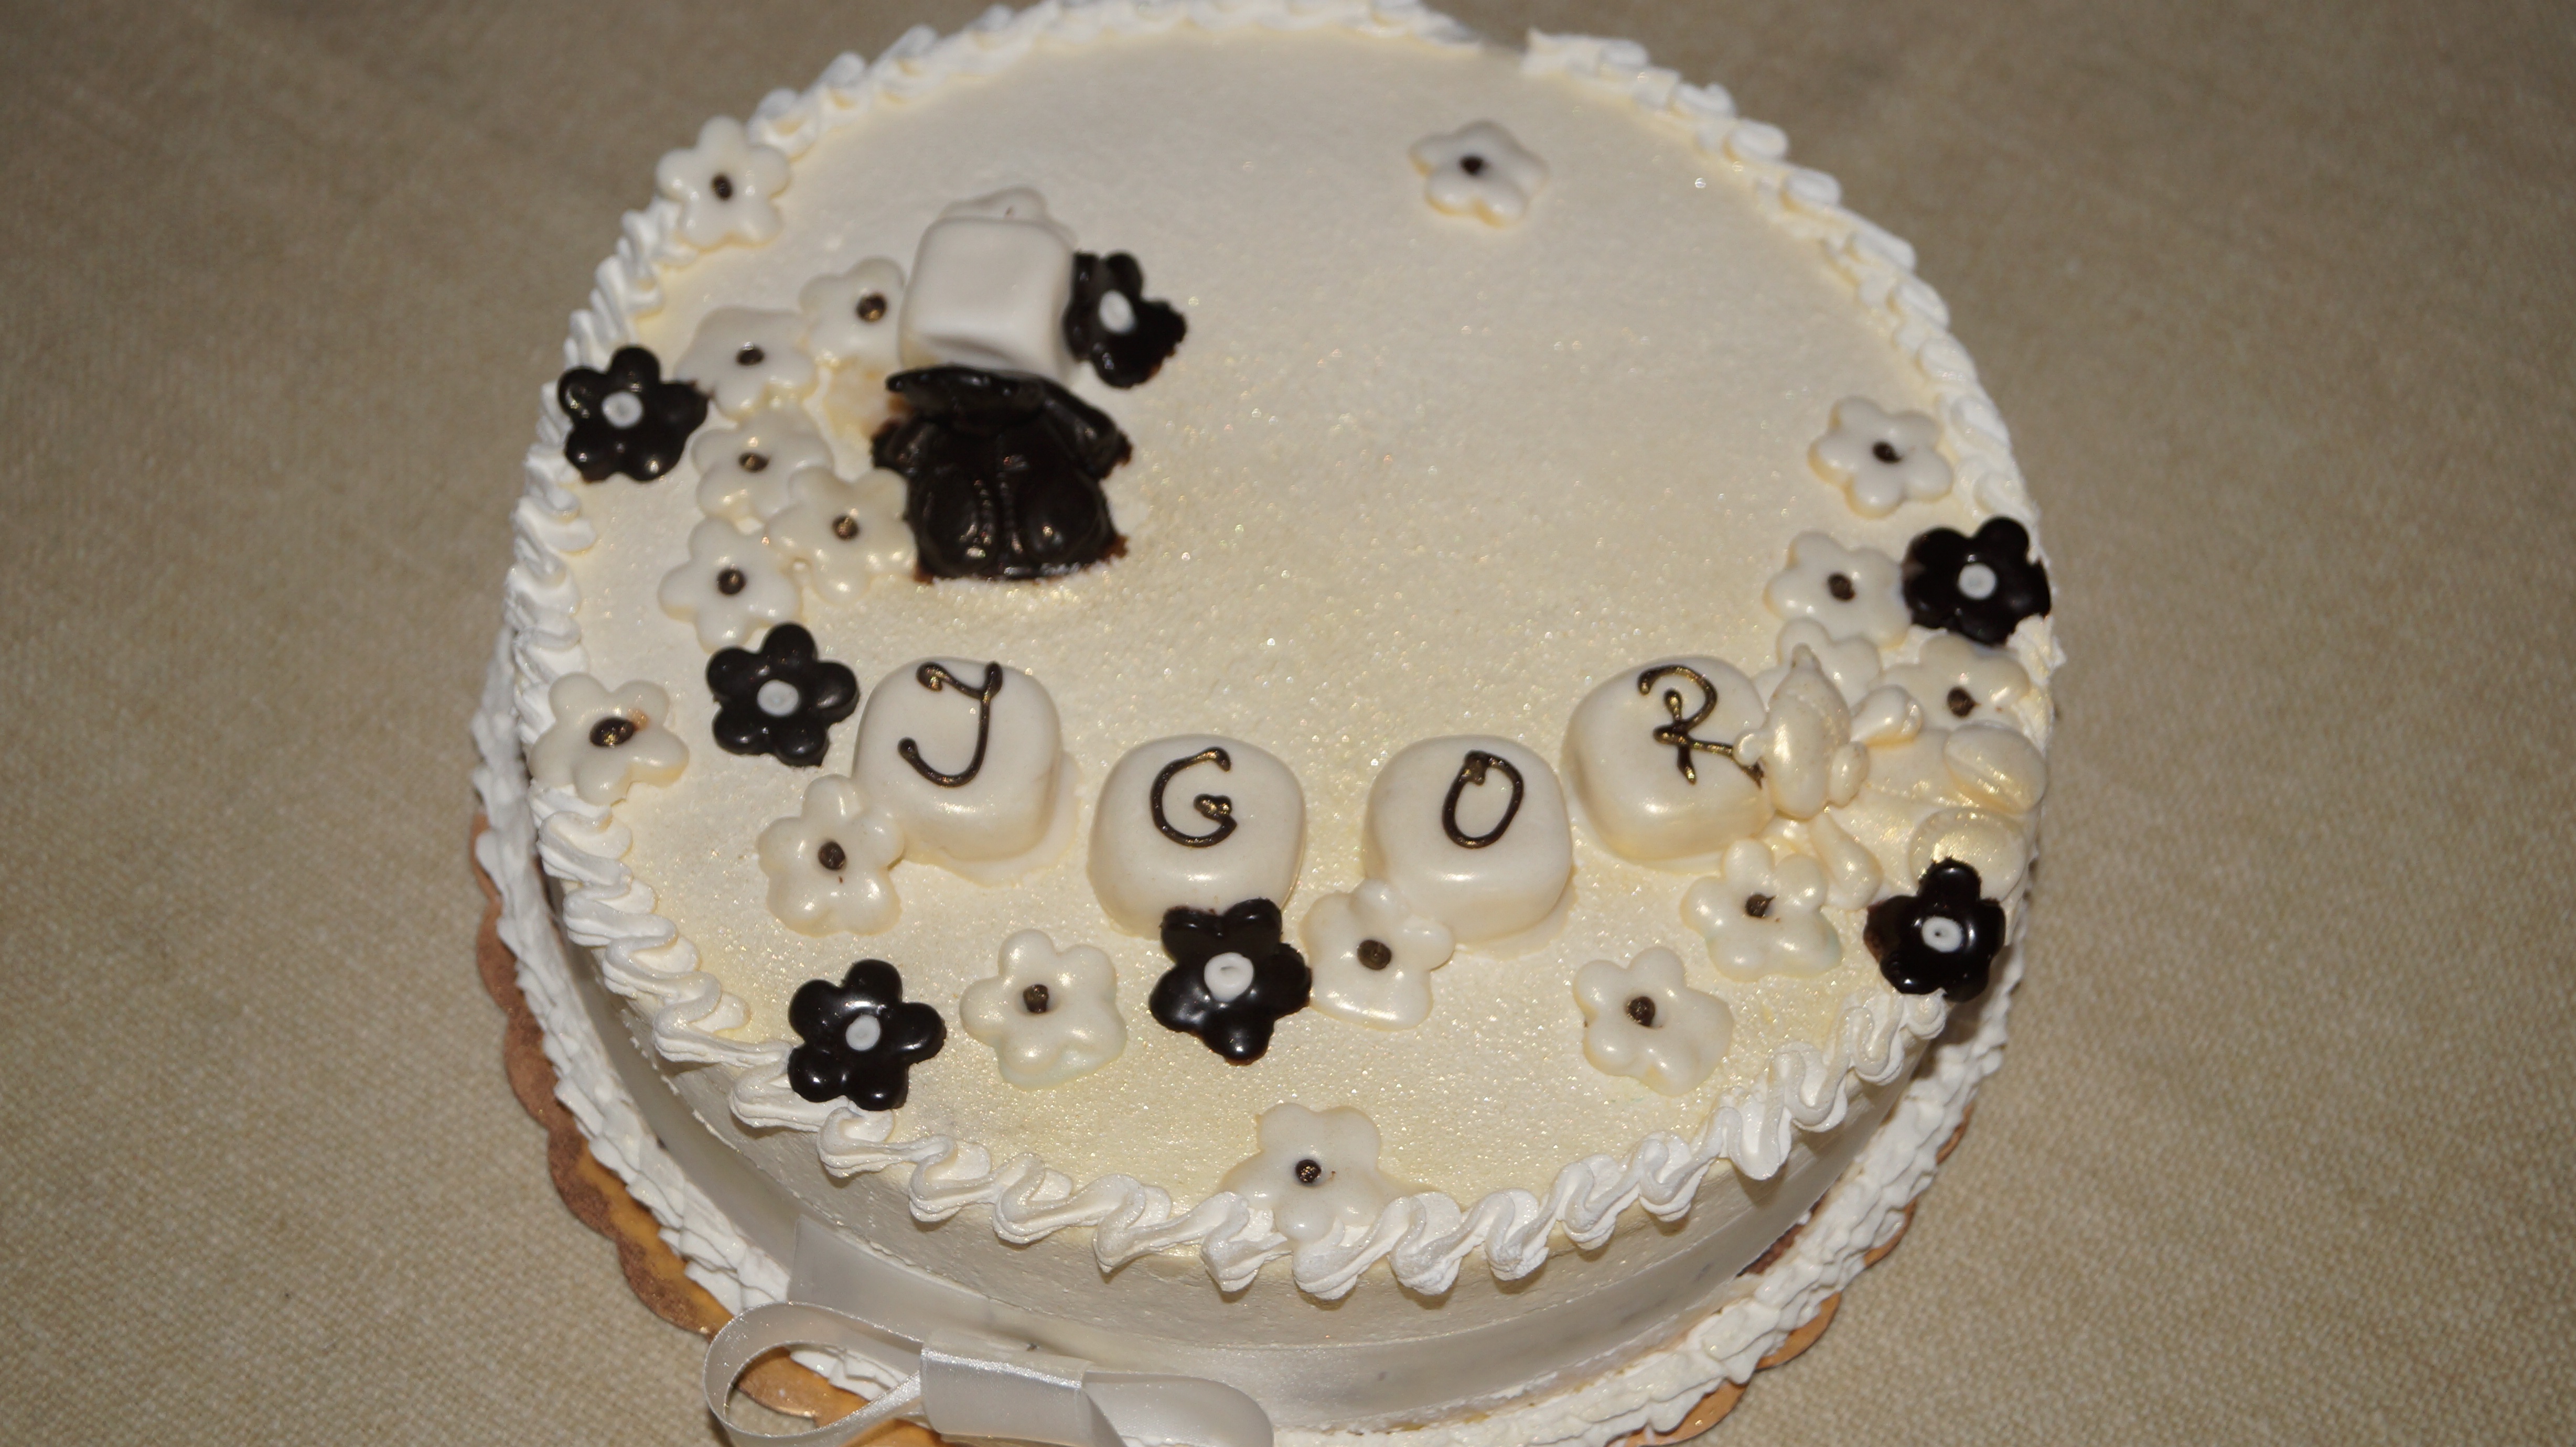
white, sweet, food, child, chocolate, baking, dessert, cake, flowers, birthday cake, teddy bear, sweet dish, pastries, whipped cream, eating, sweets, icing, birthday, ornaments, baked goods, the inscription, torte, sugar paste, buttercream, cake decorating